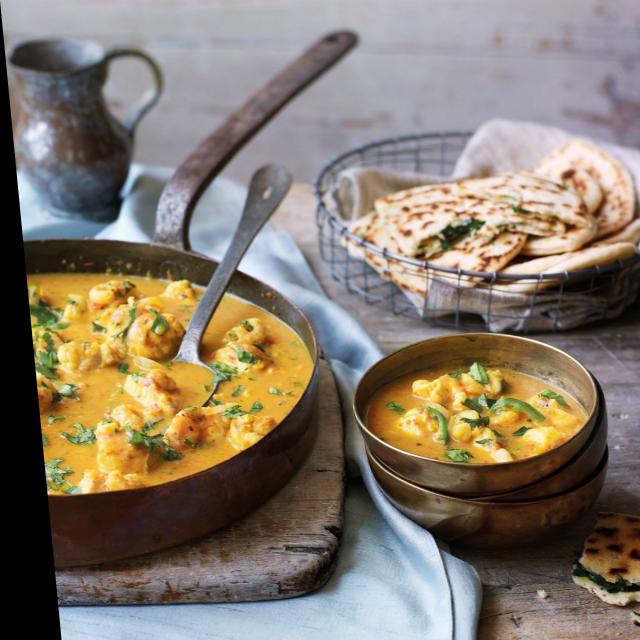
Dish: fish_curry